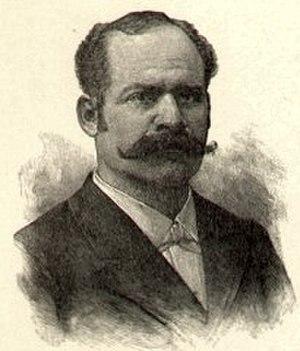
José Santos Zelaya Lopez, né à Managua le 1ᵉʳ novembre 1853 et mort le 17 mai 1919 à New York, est un homme politique et militaire nicaraguayen. Membre du Parti libéral, il est président du Nicaragua entre 1893 et 1909. Associé à une politique progressiste, il a fait d'importantes réformes dans le domaine de l'éducation et des infrastructures.